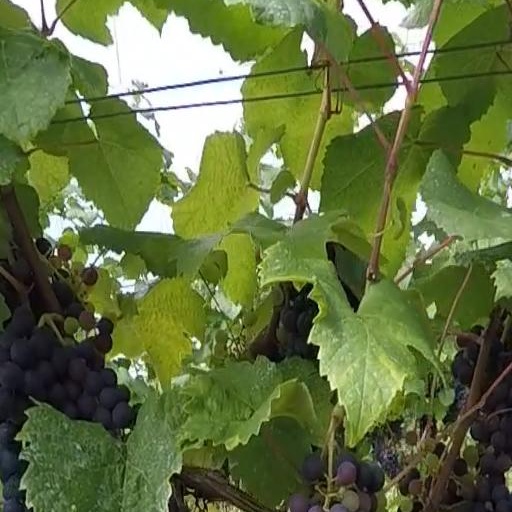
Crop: grape